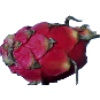
Label: red_pitahaya